Pikelʹner (crater)

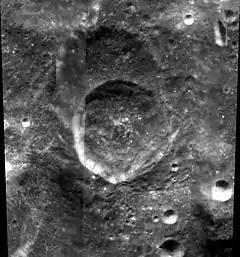
Clementine mosaic

Pikelner is an impact crater on the Moon's far side, named for the Russian astronomer Solomon Pikelner. It lies to the southeast of the larger crater Van der Waals, and to the north of the Vallis Planck cleft. Pikelner overlies more than half of the satellite crater Pikelner Y to the north. Almost contacting the southwestern outer rim of Pikelner is a larger concentric crater formation with the smaller crater of the pair, Pikelner S, along the northern edge of the pair.